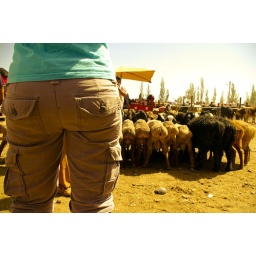
seen in the animal market in Kashgar